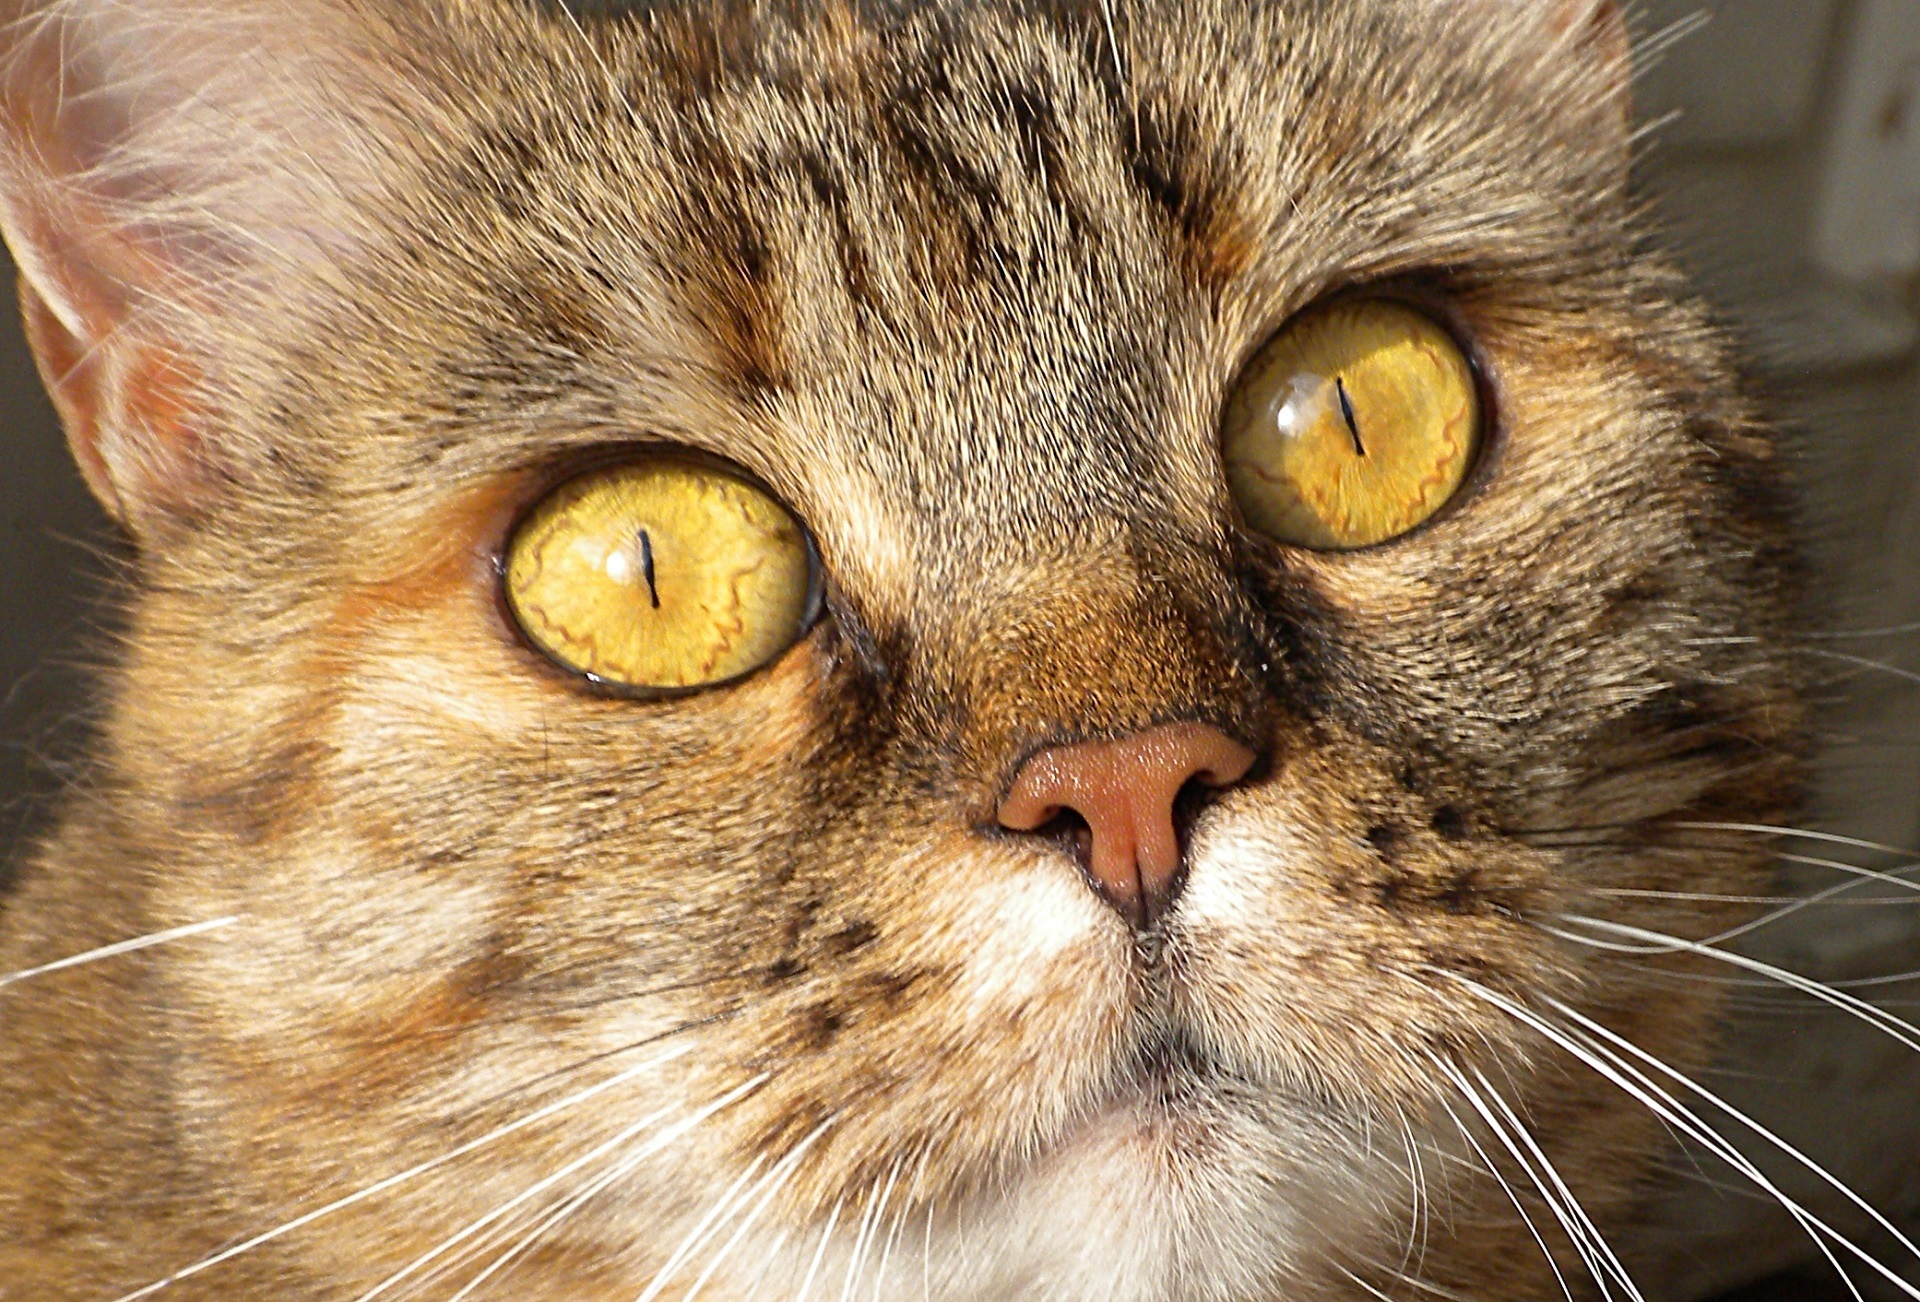
animal, looking, pet, fur, portrait, cat, symbol, macro, feline, mammal, fauna, close up, face, nose, eyes, whiskers, snout, head, vertebrate, domestic, tabby cat, european shorthair, wild cat, small to medium sized cats, cat like mammal, domestic short haired cat, pixie bob, rusty spotted cat